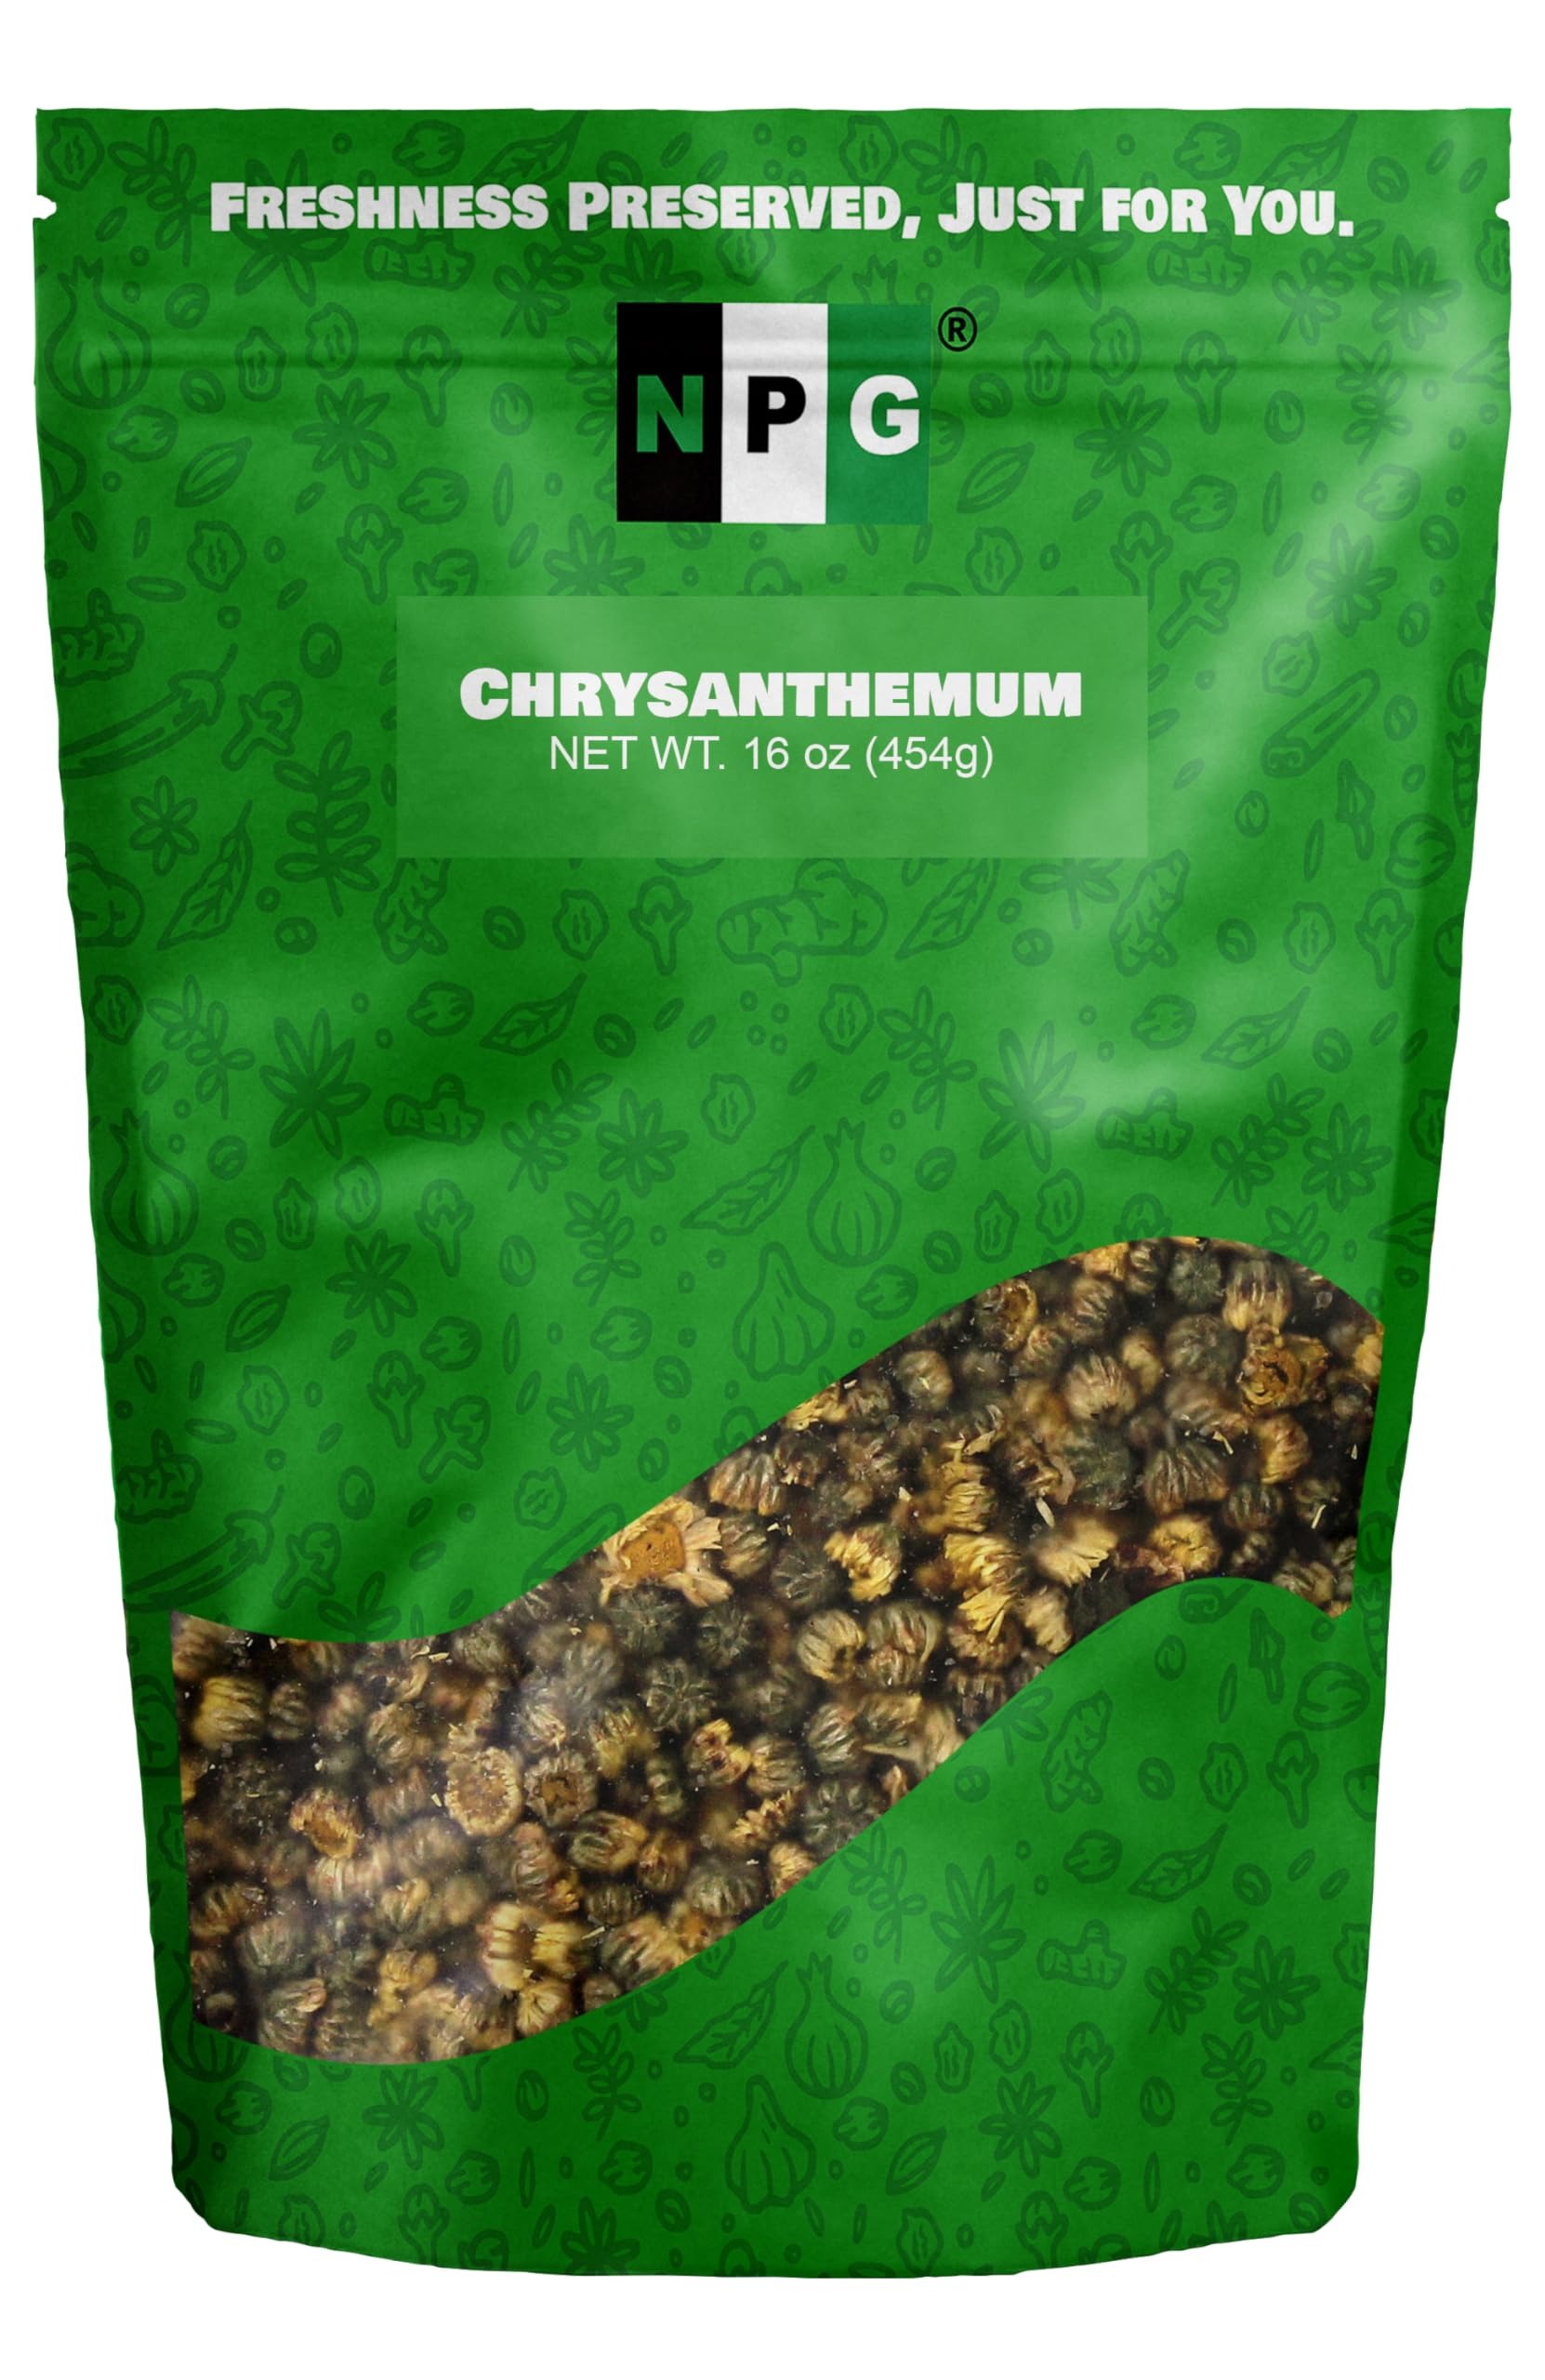
Item Name: NPG Chrysanthemum Bud Tea 16 Oz, Premium Dried Chinese Tai Ju Flowers, Juhua Herbal Tea, Caffeine-Free, Non-GMO Loose Leaf with Floral Fragrance, Sweet and Refreshing Flavor for Relaxation
Bullet Point 1: Premium Quality: NPG Chrysanthemum Bud Tea comes in a generous 16-ounce package of top-grade, natural dried Chinese Tai Ju flowers, known for their high quality and purity.
Bullet Point 2: Vibrant and Aromatic: These chrysanthemum buds boast a vibrant golden yellow color and emit a slightly sweet, floral aroma when brewed, enhancing your tea-drinking experience.
Bullet Point 3: Caffeine-Free Herbal Tea: Enjoy a soothing and refreshing caffeine-free herbal tea by simply steeping the chrysanthemum buds in hot water, perfect for any time of day.
Bullet Point 4: Traditional Use: Chrysanthemum buds have been valued in traditional Chinese culture for their unique properties and are often used in various traditional practices and recipes.
Bullet Point 5: Culinary Versatility: Beyond making tea, these chrysanthemum buds can be incorporated into various Asian dishes, adding a unique flavor and aromatic touch.
Product Description: NPG Chrysanthemum Bud Tea 16 Oz, Premium Dried Chinese Tai Ju Flowers, Juhua Herbal Tea, Caffeine-Free, Non-GMO Loose Leaf with Floral Fragrance, Sweet and Refreshing Flavor for Relaxation
Value: 16.0
Unit: Ounce

Price: 34.95